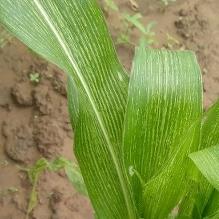
Crop: Maize
Condition: stripe-d